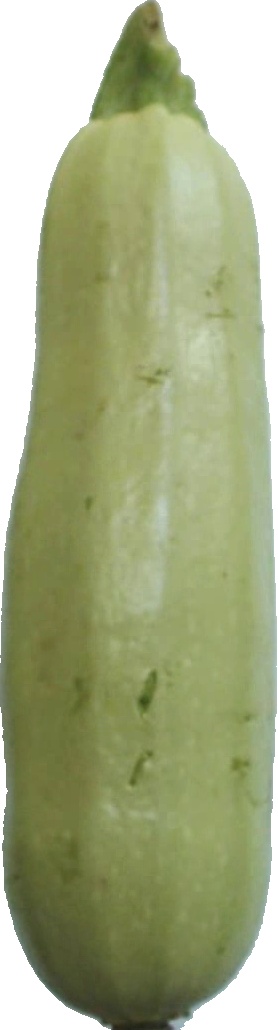
Label: zucchini_1